Describe the emotion expressed in this image:  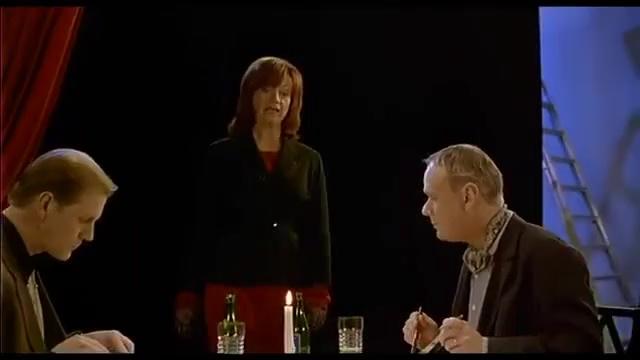
This person displays Fear, valence and arousal with low intensity.